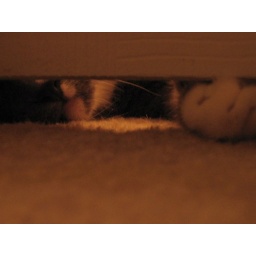
Ash as seen from underneath the bathroom door